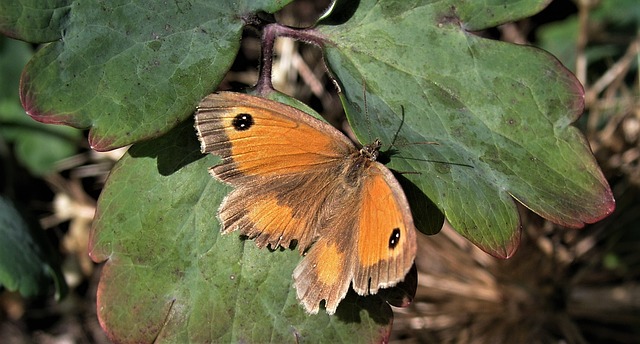
Label: butterfly